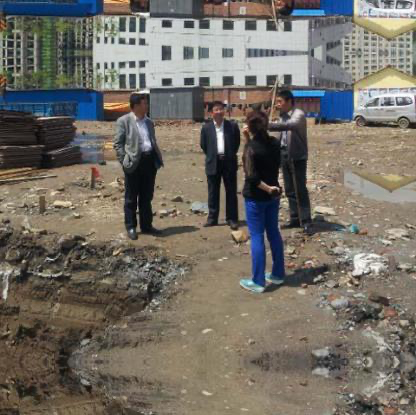
Objects in the image:
label: head
label: head
label: head
label: head
label: head
label: head
label: head